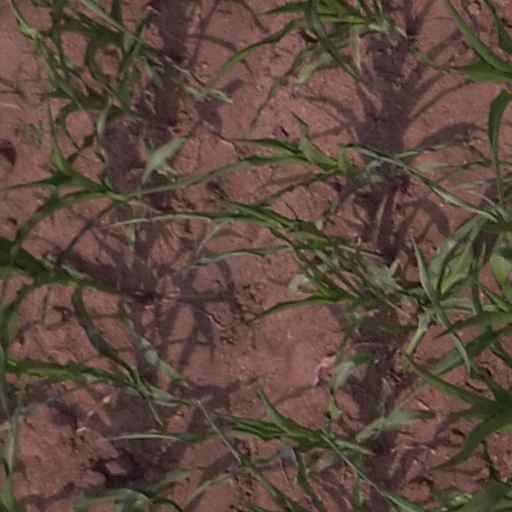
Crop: maize; corn